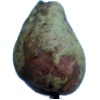
Label: pear_stone